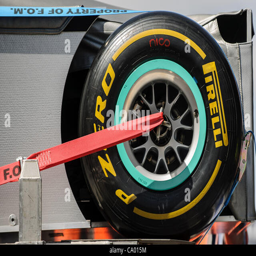
cars are unloaded from the transporter